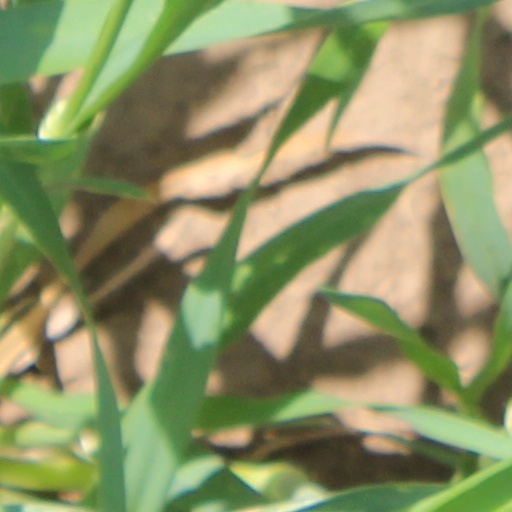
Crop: wheat